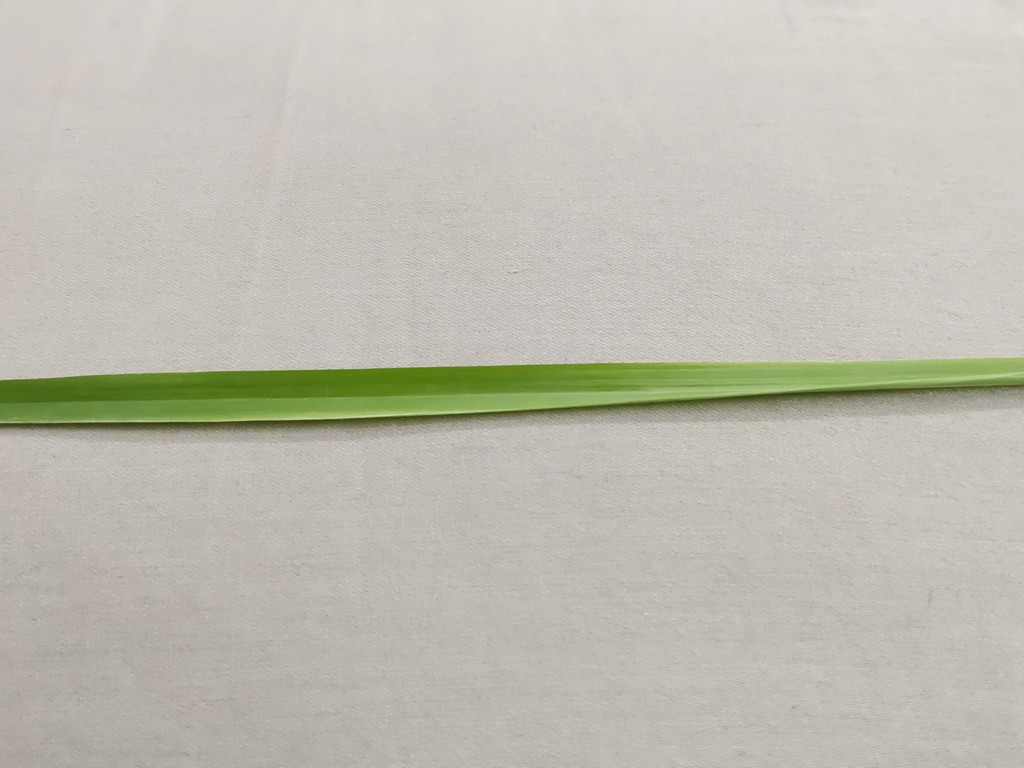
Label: Healthy